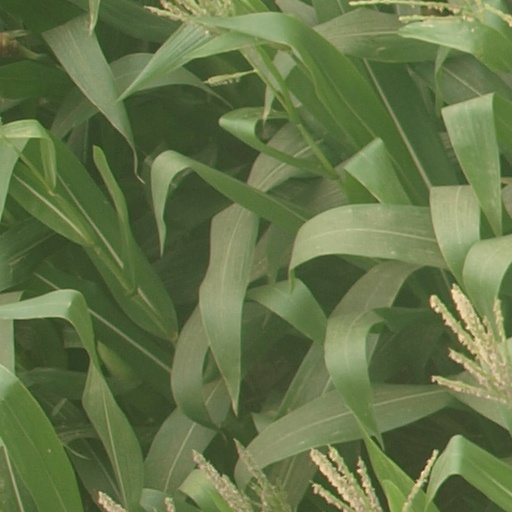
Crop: maize; corn